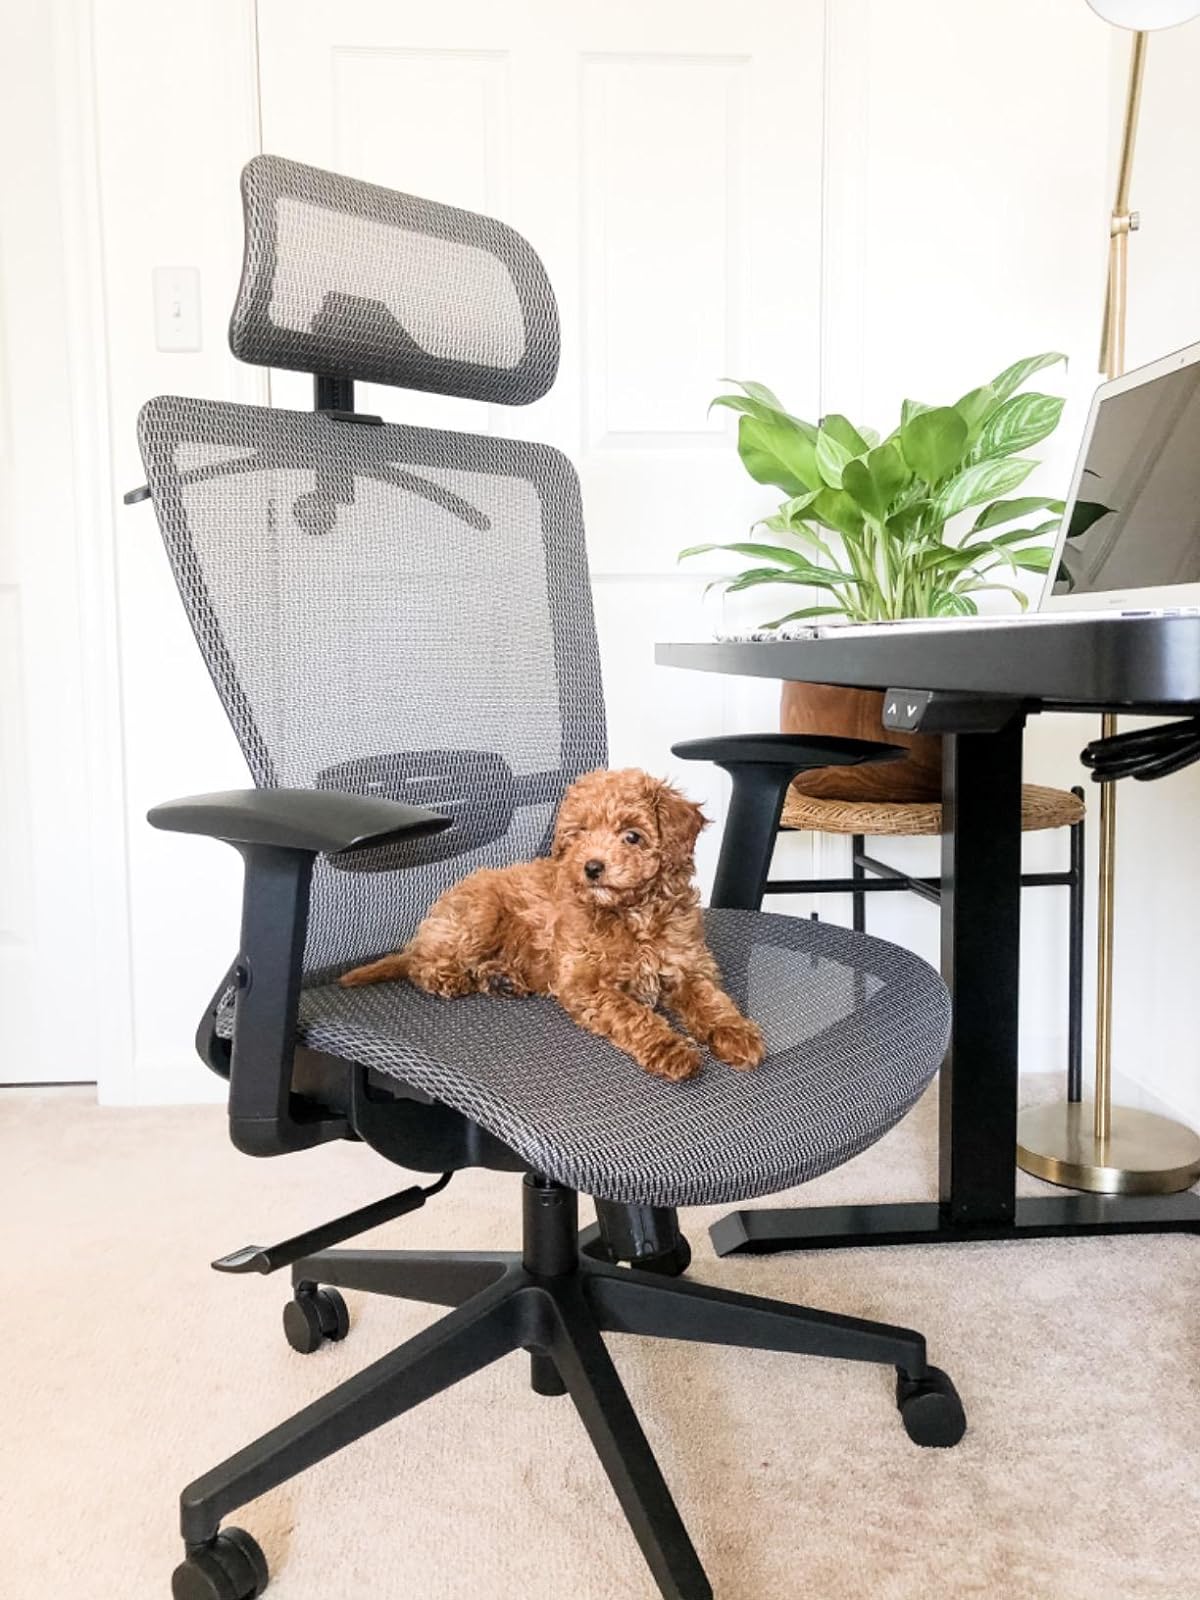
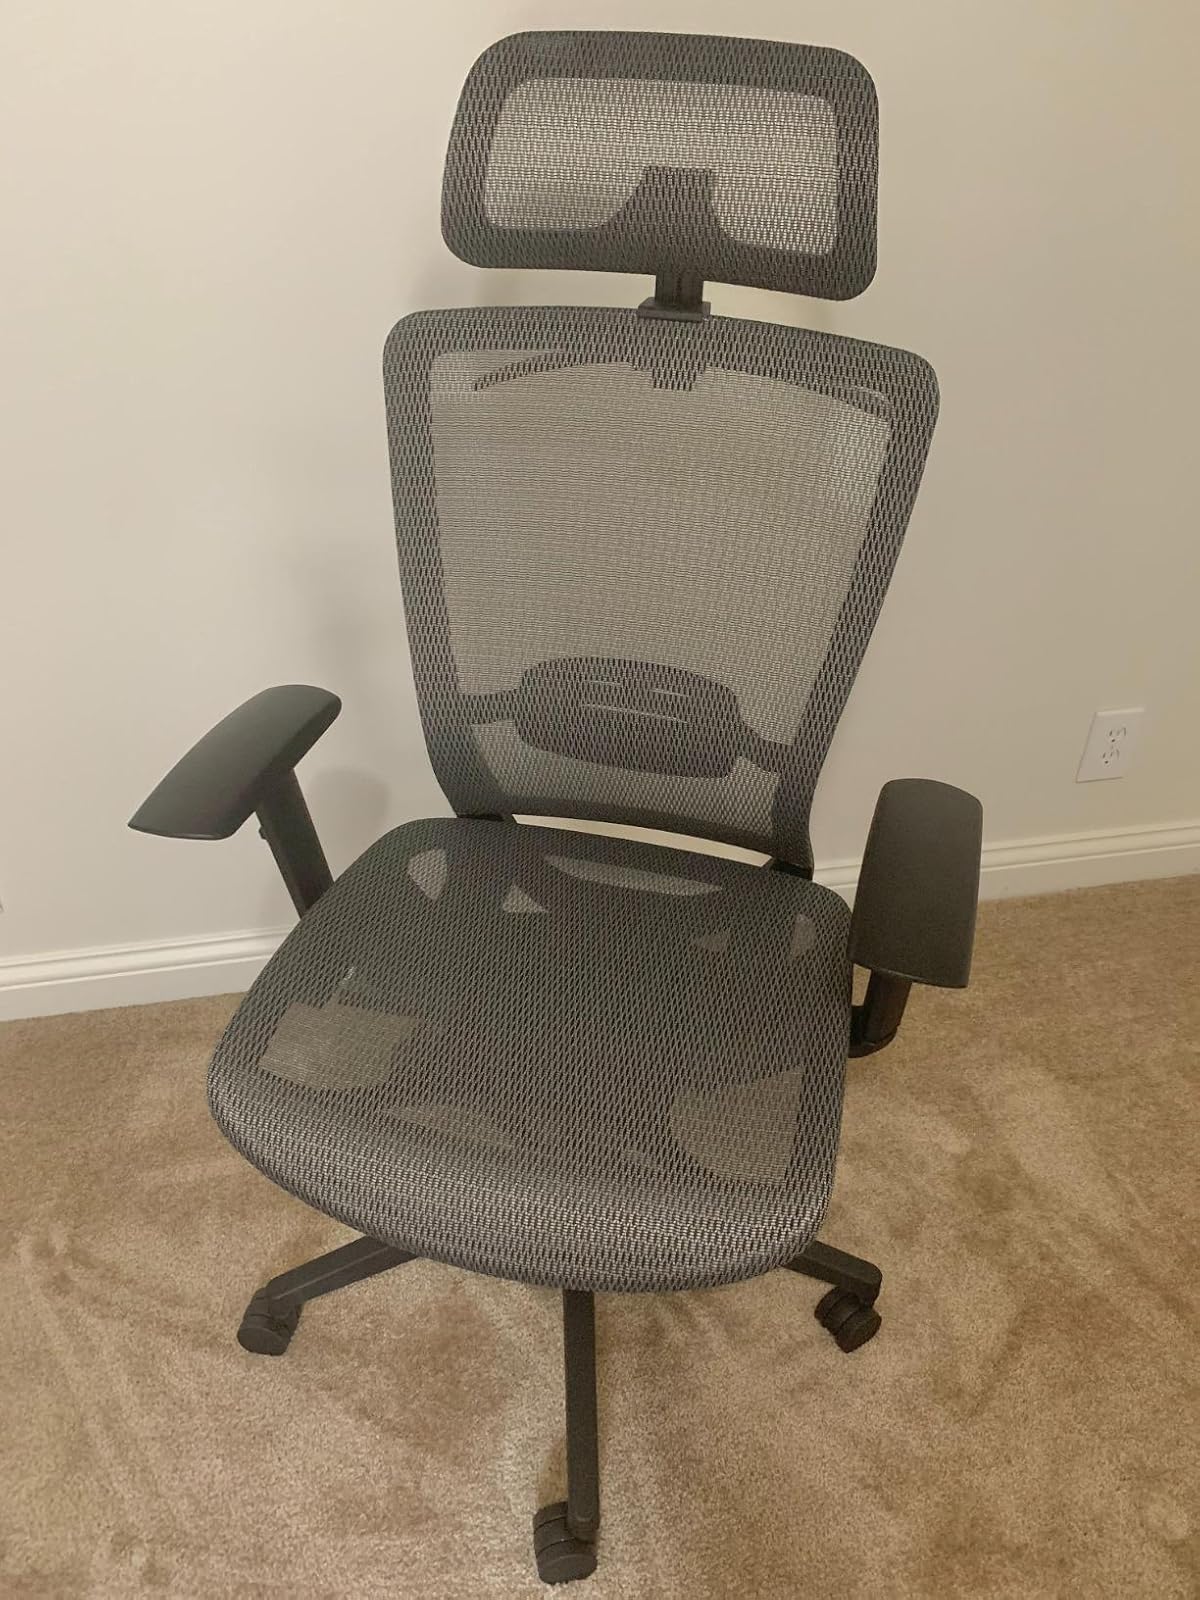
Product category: items_chair
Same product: yes